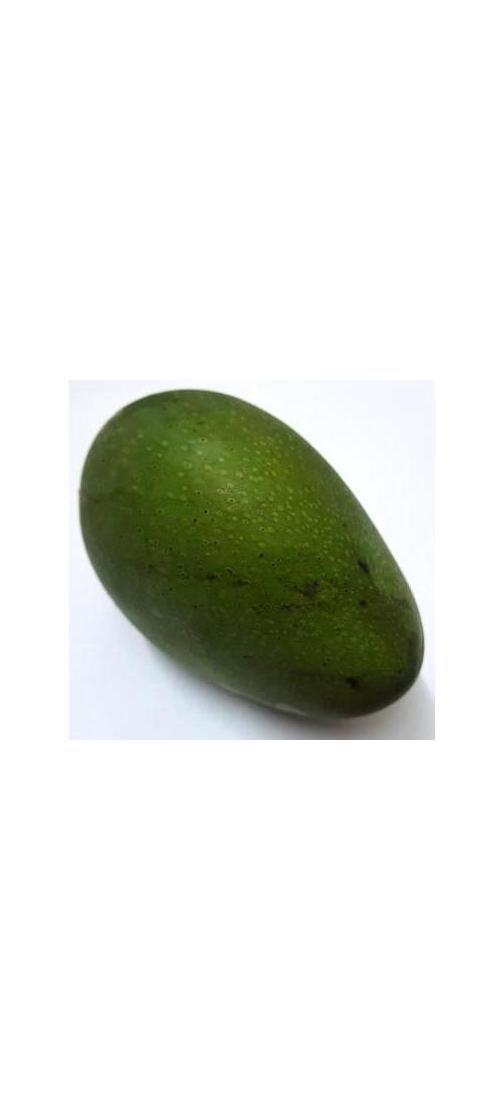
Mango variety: Ashshina Zhinuk